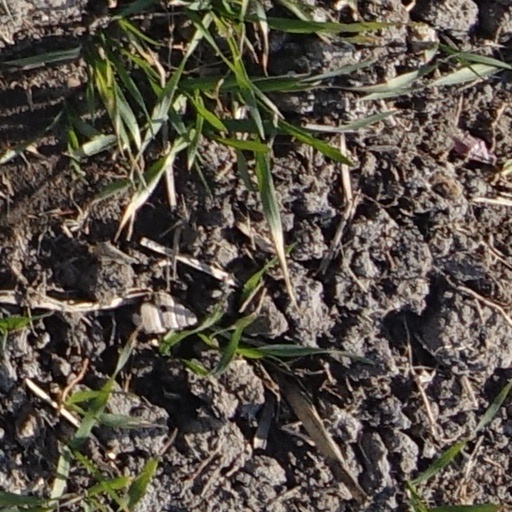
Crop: wheat